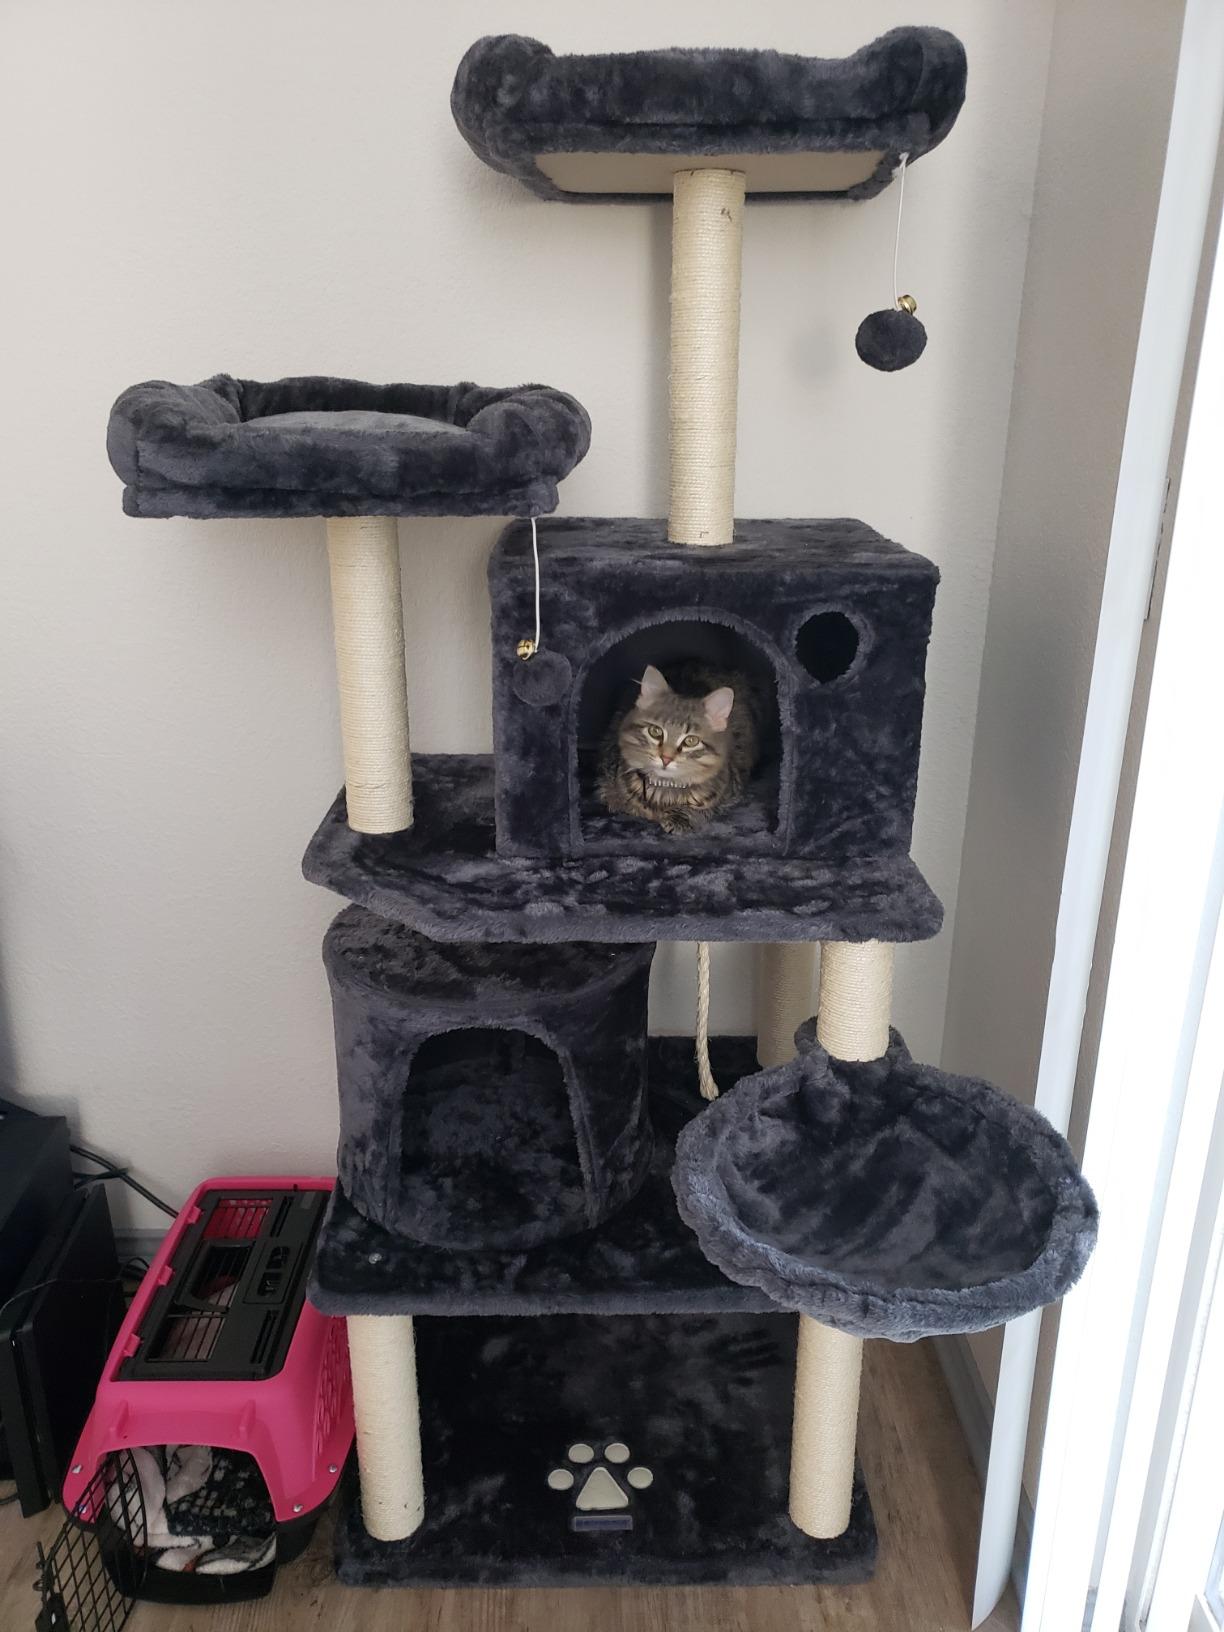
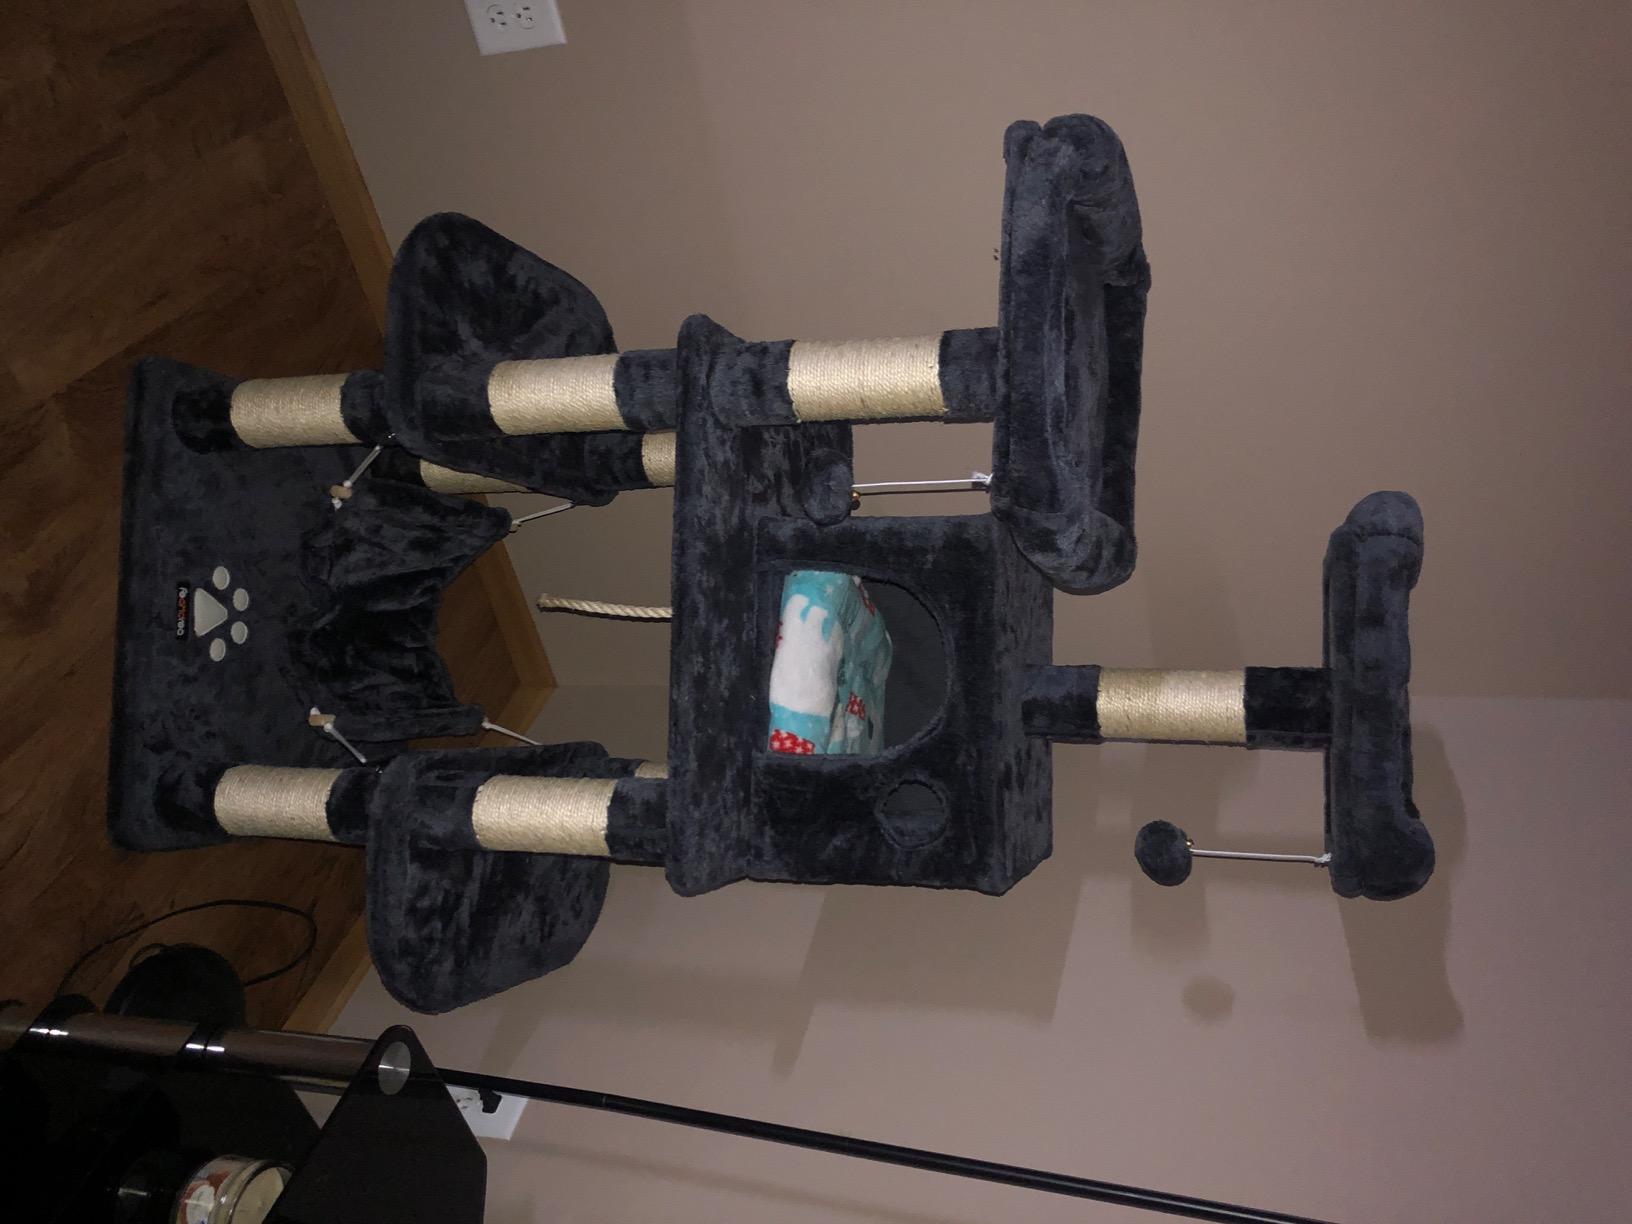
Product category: items_cat tree
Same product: no